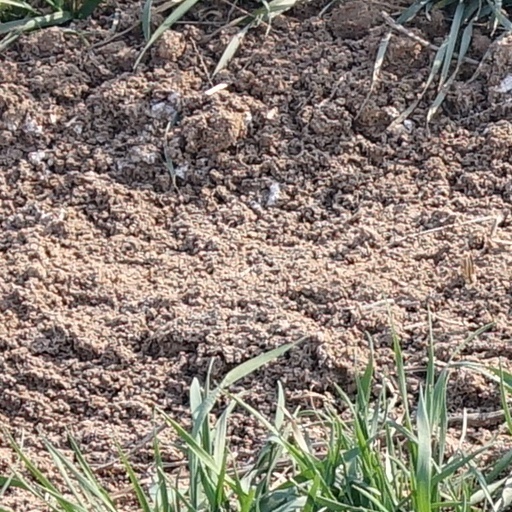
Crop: wheat